Land of Dreams (2021 film)

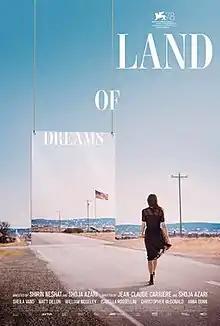
Theatrical release poster

Land of Dreams is a 2021 American comedy film directed by Shoja Azari and Shirin Neshat and starring Sheila Vand, which premiered at the Orizzonti Extra programme of the 78th Venice Film Festival in 2021. It is shot from one of the last scripts written by French scriptwriter Jean-Claude Carrière.